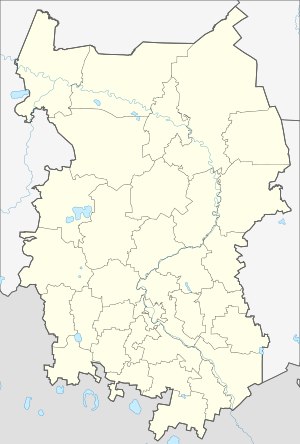
Omsk
Omsks beliggenhed i Omsk oblast 54°58′N 73°23′Ø﻿ / ﻿54.97°N 73.38°Ø﻿ / 54.97; 73.38Koordinater: 54°58′N 73°23′Ø﻿ / ﻿54.97°N 73.38°Ø﻿ / 54.97; 73.38
Omsk er en russisk by i den sydvestlige del af Sibirien, administrativt center i Omsk oblast. Omsk by har et areal på 572,9 km² og 1.178.391 indbyggere, hvilket gør Omsk til den Russiske føderations ottende største by. Omsk blev grundlagt i 1716.